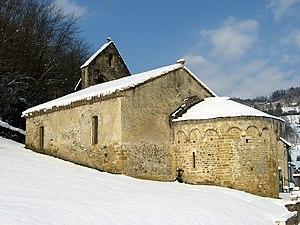
Chapelle Saint-Sernin This building is indexed in the Base Mérimée, a database of architectural heritage maintained by the French Ministry of Culture,
Bages
Soueix-Rogalle est une commune française située dans le département de l'Ariège, en région Occitanie.